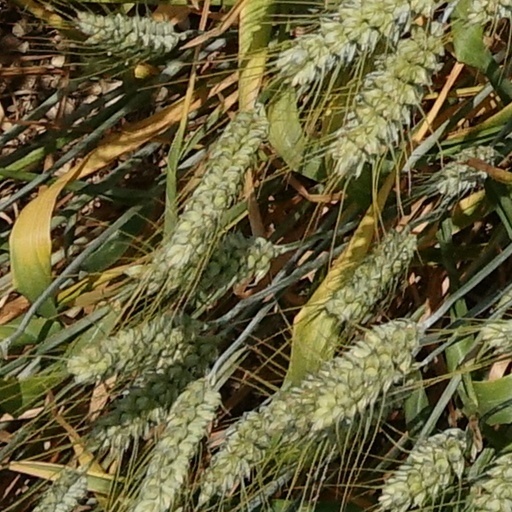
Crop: wheat